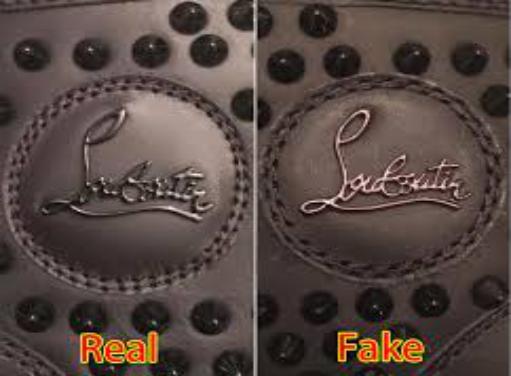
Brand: Christian Louboutin
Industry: Clothes